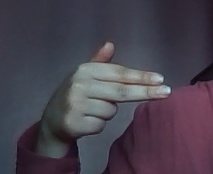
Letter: ghain